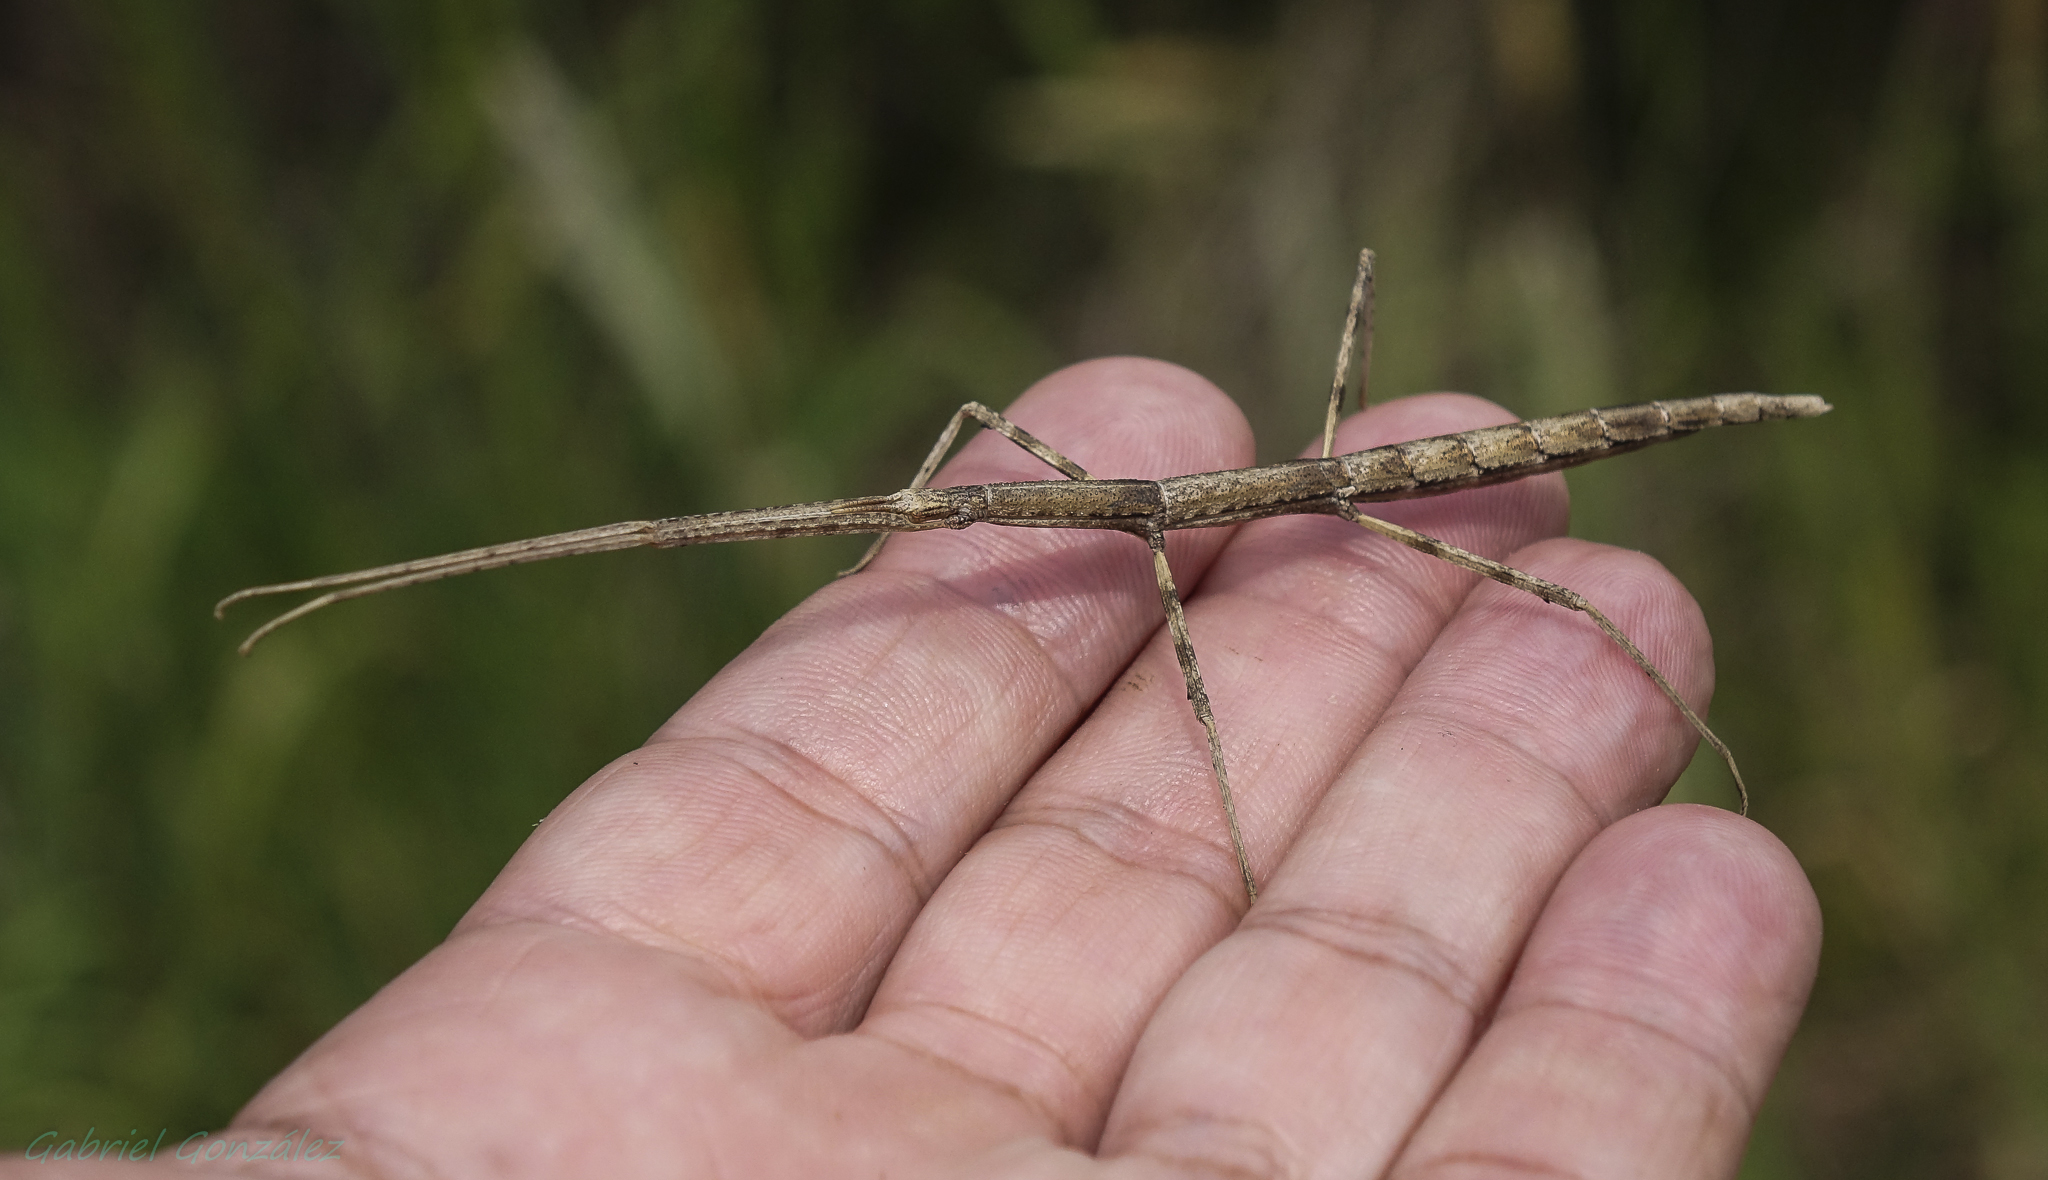
nature, branch, leaf, flower, insect, macro, fauna, invertebrate, close up, animals, naturaleza, ggl1, gaby1, xovesphoto, animales, sonyrx10, rx10, gphoto, xelodegalicia, macro photography, gabrielcoru a, plant stem